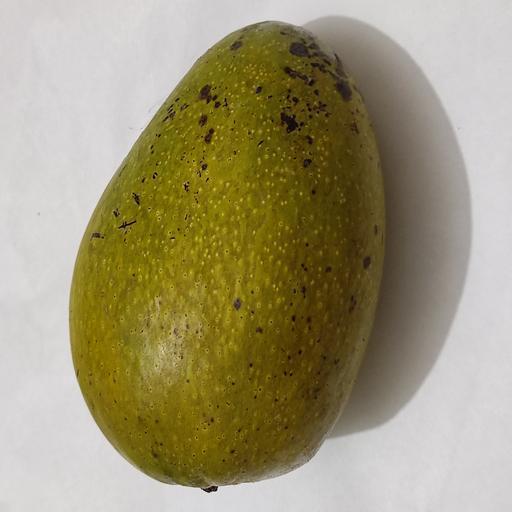
Crop type: Mango_Bari